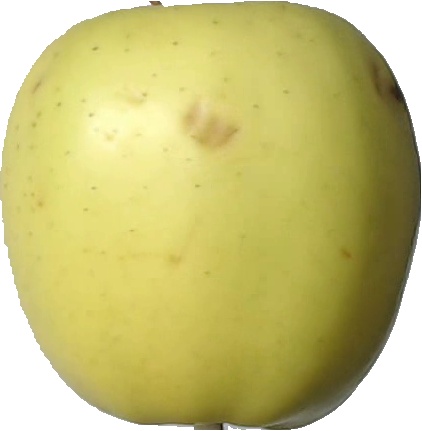
Label: apple_golden_2